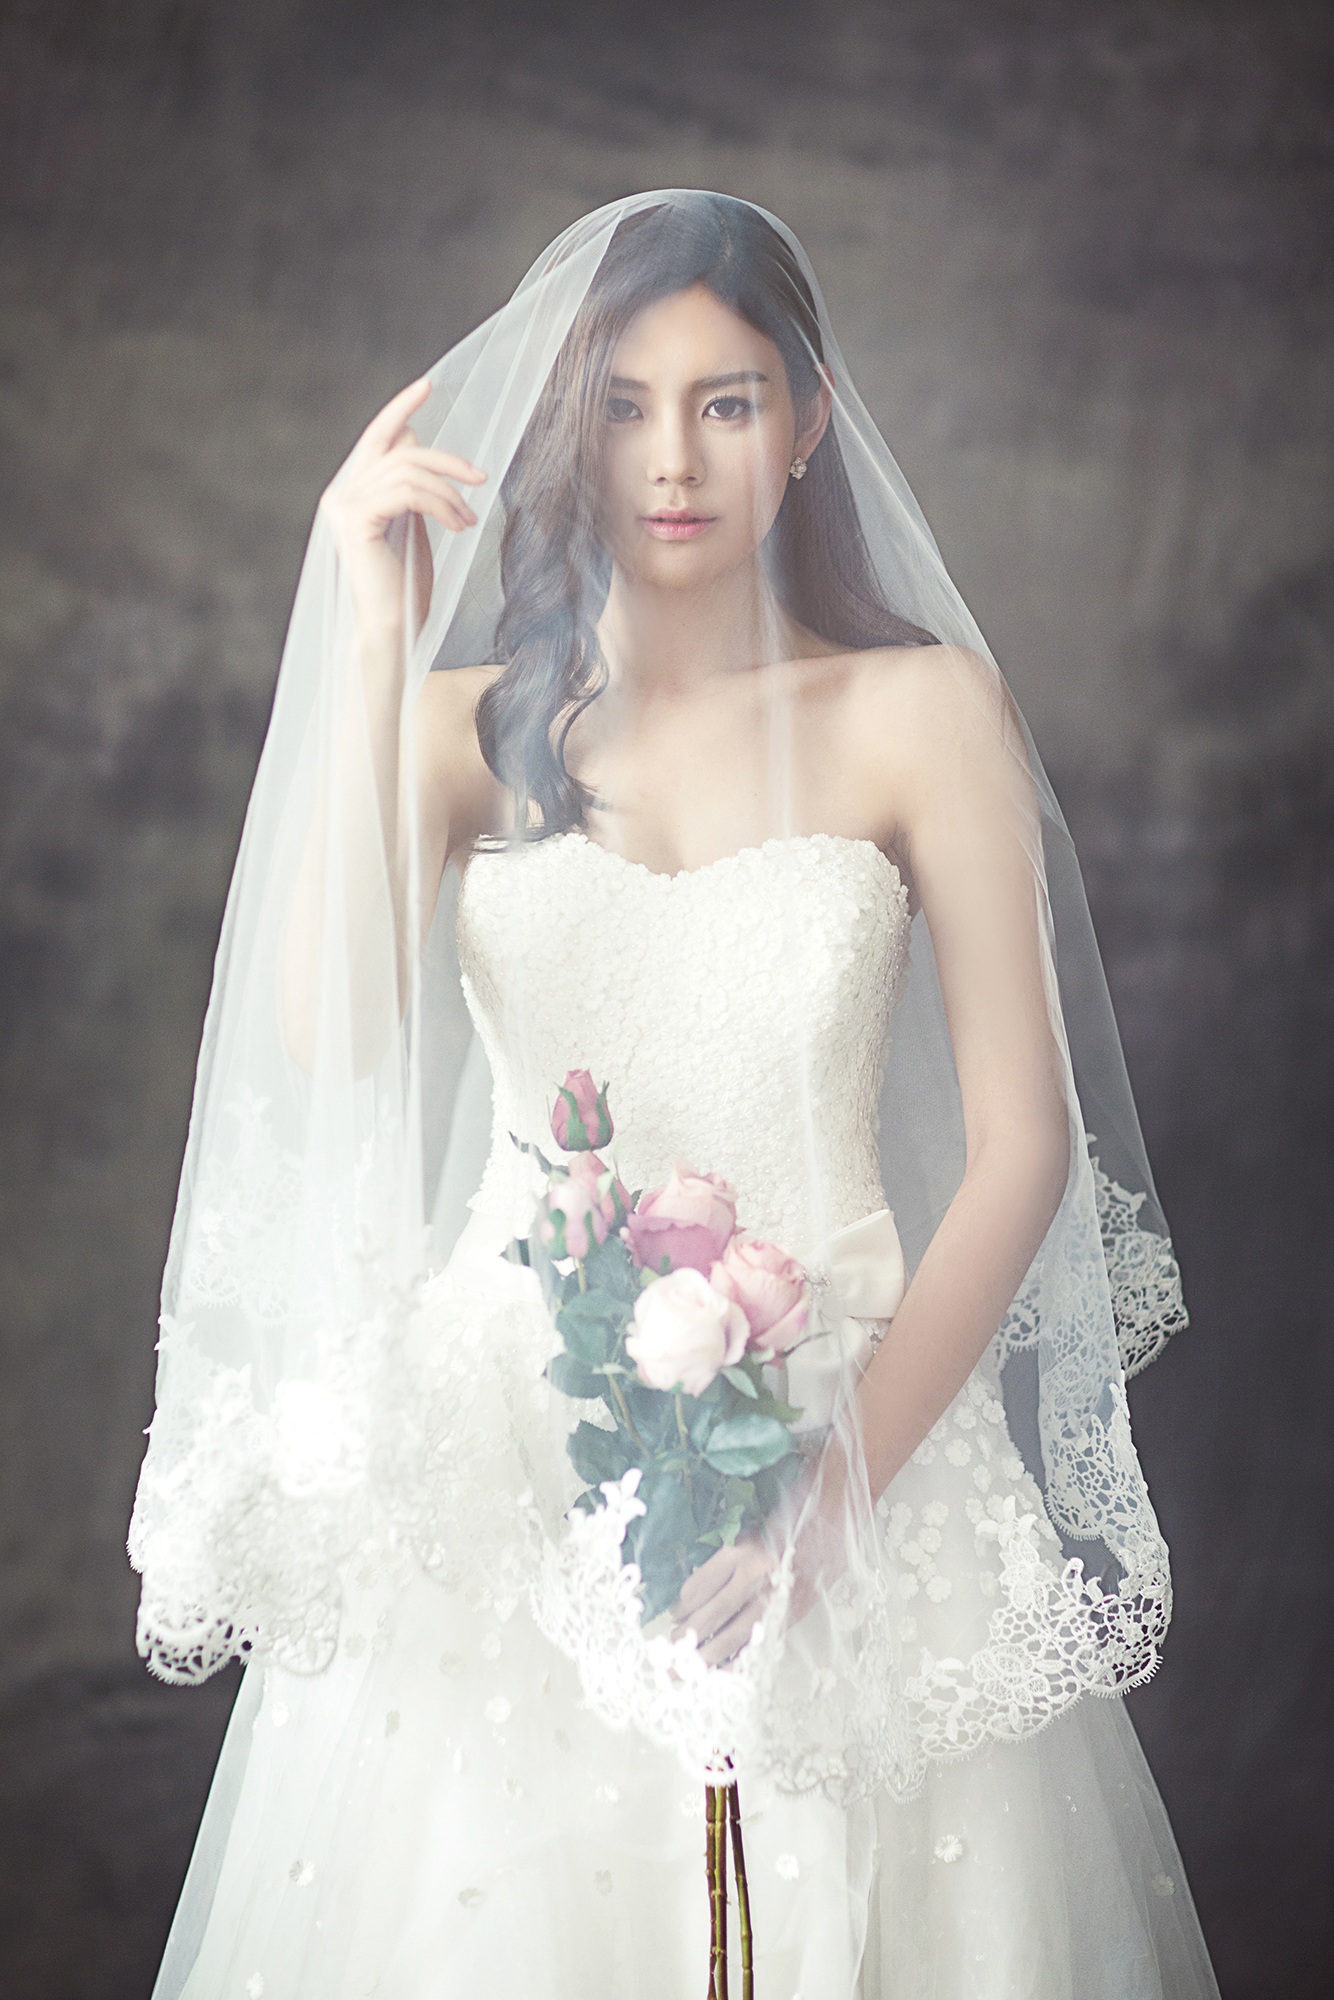
woman, flower, fashion, clothing, wedding dress, bride, white dress, dress, character, young woman, gown, veil, wedding dresses, bridal veil, fashion accessory, bridal clothing, bridal accessory